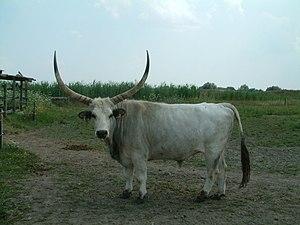
Le rameau podolique est un groupe de races bovines regroupées suivant des caractères physiques voisins.